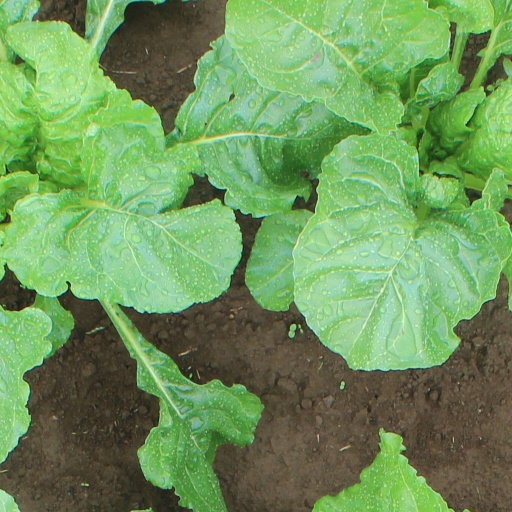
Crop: sugar beet